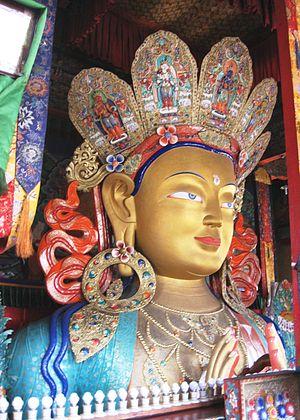
Thiksay Gompa ou monastère de Thiksay est un Gompa, affilié à l'école gelugpa du bouddhisme tibétain. Il est construit dans la vallée de l'Indus au Ladakh, sur le sommet d'une colline à 3 600 m d'altitude qui surplombe Thiksey, un village situé à 19 km, à l'est de Leh, la capitale du Ladakh, une ville du district du même nom, dans l'État du Jammu-et-Cachemire en Inde.